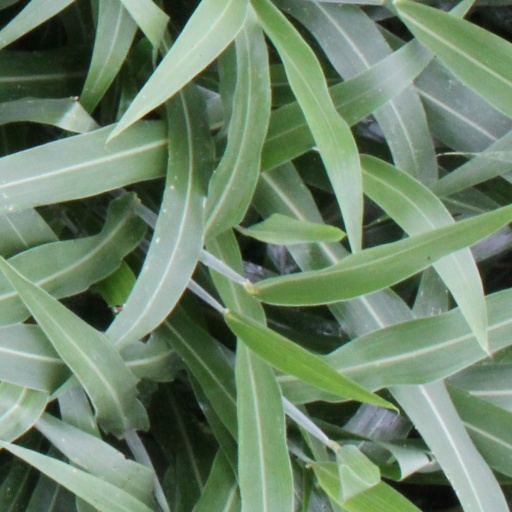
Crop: sorghum